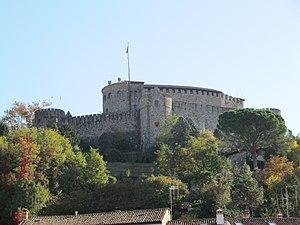
Gorizia est une ville italienne en région autonome du Frioul-Vénétie Julienne au nord-est du pays. C'était le chef-lieu de l'ancienne province du même nom dissoute en 2017. La ville est également le siège épiscopal de l'archidiocèse de Gorizia.